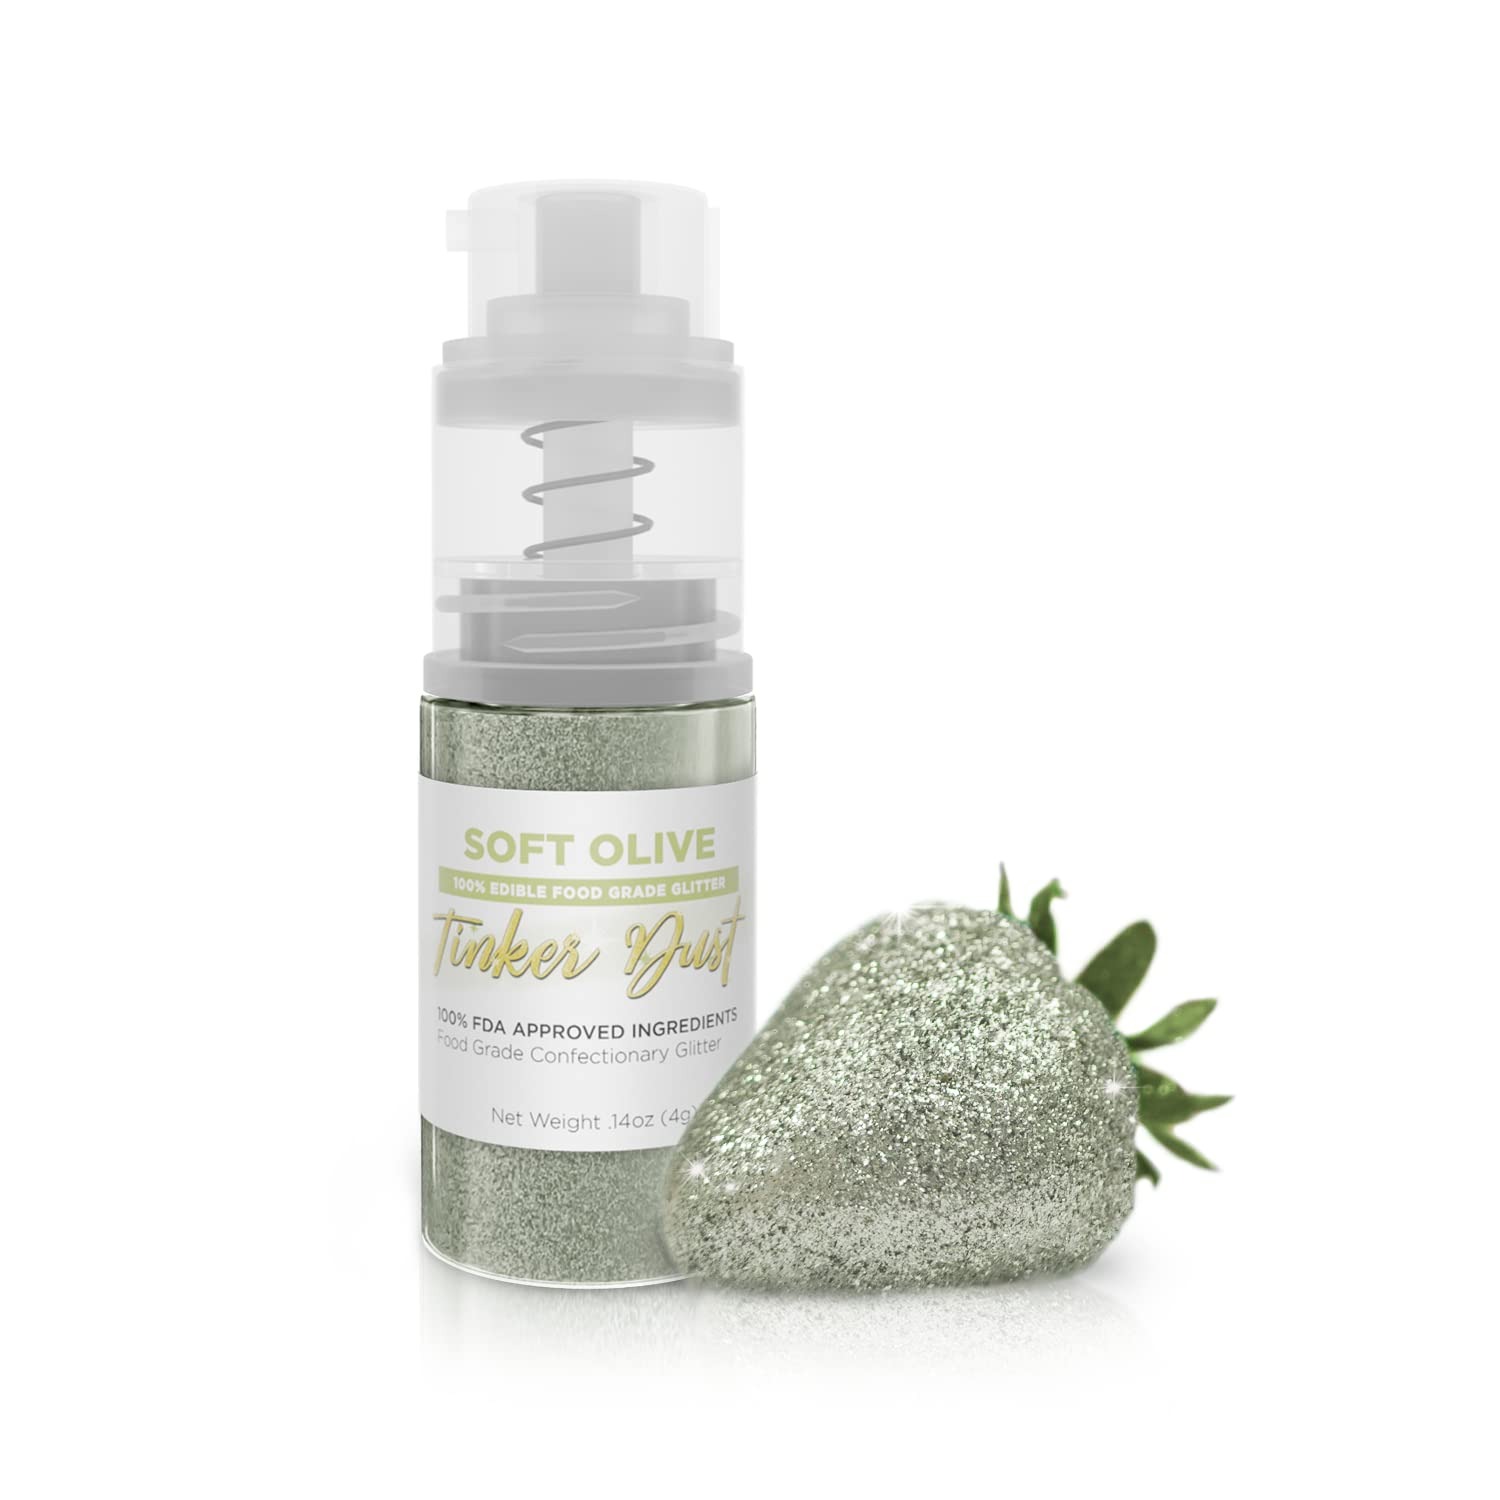
Item Name: Bakell - Soft Olive Tinker Dust (4g, 1x Mini Spray Pump) Edible Glitter for Food, Desserts, and Beverages!
Bullet Point 1: 💕 Dual Use: When you buy Bakell's Tinker Dust, you're getting two products for the price of one! Tinker Dust (except certain golds) can be used as both a cake decorating dust and a beverage garnish! Add it to your favorite cocktail or soft drink to create a silky, shimmering effect that swirls your beverage to life!
Bullet Point 2: 👀 Our Tinker Dusts come in over 40 colors, ensuring you’ll find the perfect hue for cakes and vegan paint applications for any occasion.
Bullet Point 3: 🎂 🍸 Perfect for professional bakers, home cooks, and mixologists, Tinker Dust seamlessly infuses an enchanting sparkle into your confections and beverages.
Bullet Point 4: 🌿 We are the only edible glitter company whose products are made in the USA at SQF III, GMP, Halal, & Kosher certified facilities, & are nut free, gluten free, & vegan.
Bullet Point 5: 🎉 Perfect for gender reveal parties, holidays, birthdays, weddings, graduations, cakes, cocktails, mocktails, cookies, desserts, beer, garnishes, juice, teas, lemonade, coffee, & even crafts!
Bullet Point 6: 🎯 The convenient mini-pump design provides ease and precision of Tinker Dust for your food and drinks.
Bullet Point 7: 🛡️ Red No. 3 Free: Bakell prioritizes your health by carefully selecting the highest quality ingredients, to create the safest and best product on the market. Our Tinker Dust is also gluten free, dairy free, GMO free and vegan.
Product Description: Soft Olive Tinker Dust is a beautiful, food grade edible glitter made with larger particles than Luster Dust to give it that “glitter look!" Perfect for cake decorating, cupcakes, cookies, fruit and even beverages! The convenient mini spray pump design ensures precise application to your culinary creations. This Tinker Dust is vegan, Red No. 3 (Erythrosine) free, gluten free, dairy free, nut free and GMO free. Whether you're a professional baker, a passionate home cook, or a mixologist, Tinker Dust is a seamless way to infuse a sparkle into your edible creations, adding a visually appealing touch to every treat.
Value: 1.0
Unit: Count

Price: 10.98